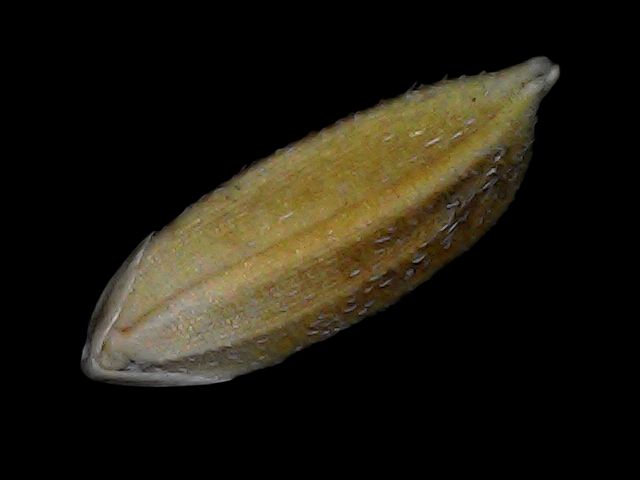
Rice variety: Bd91